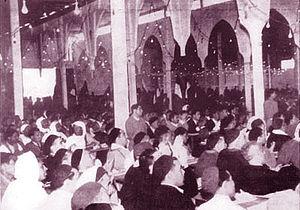
Dar Slim - Participation au congres du Neo destour . Tunisie العربية: المشاركون في المؤتمر - 17 أكتوبر 1948. دار سليم. تونس